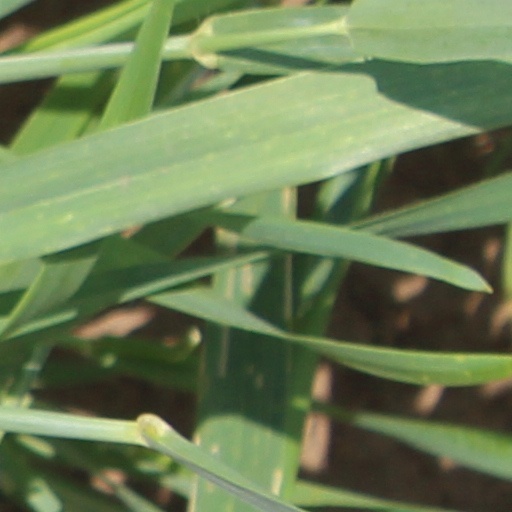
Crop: wheat